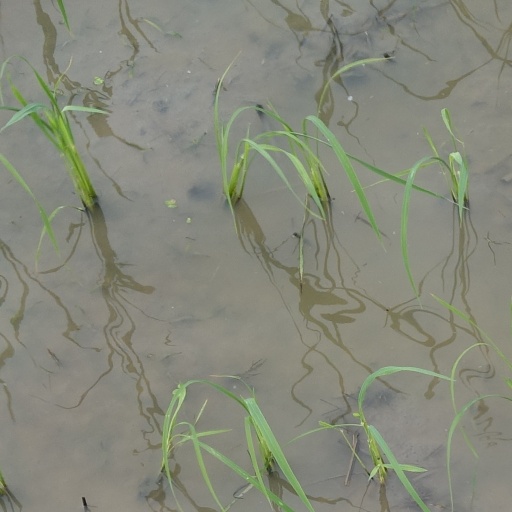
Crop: rice